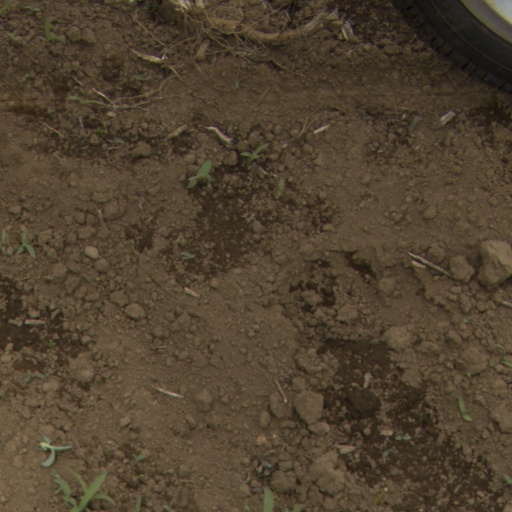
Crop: Jerusalem artichoke